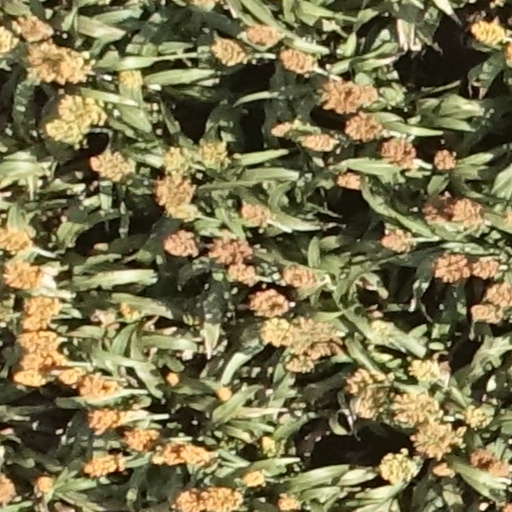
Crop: sorghum